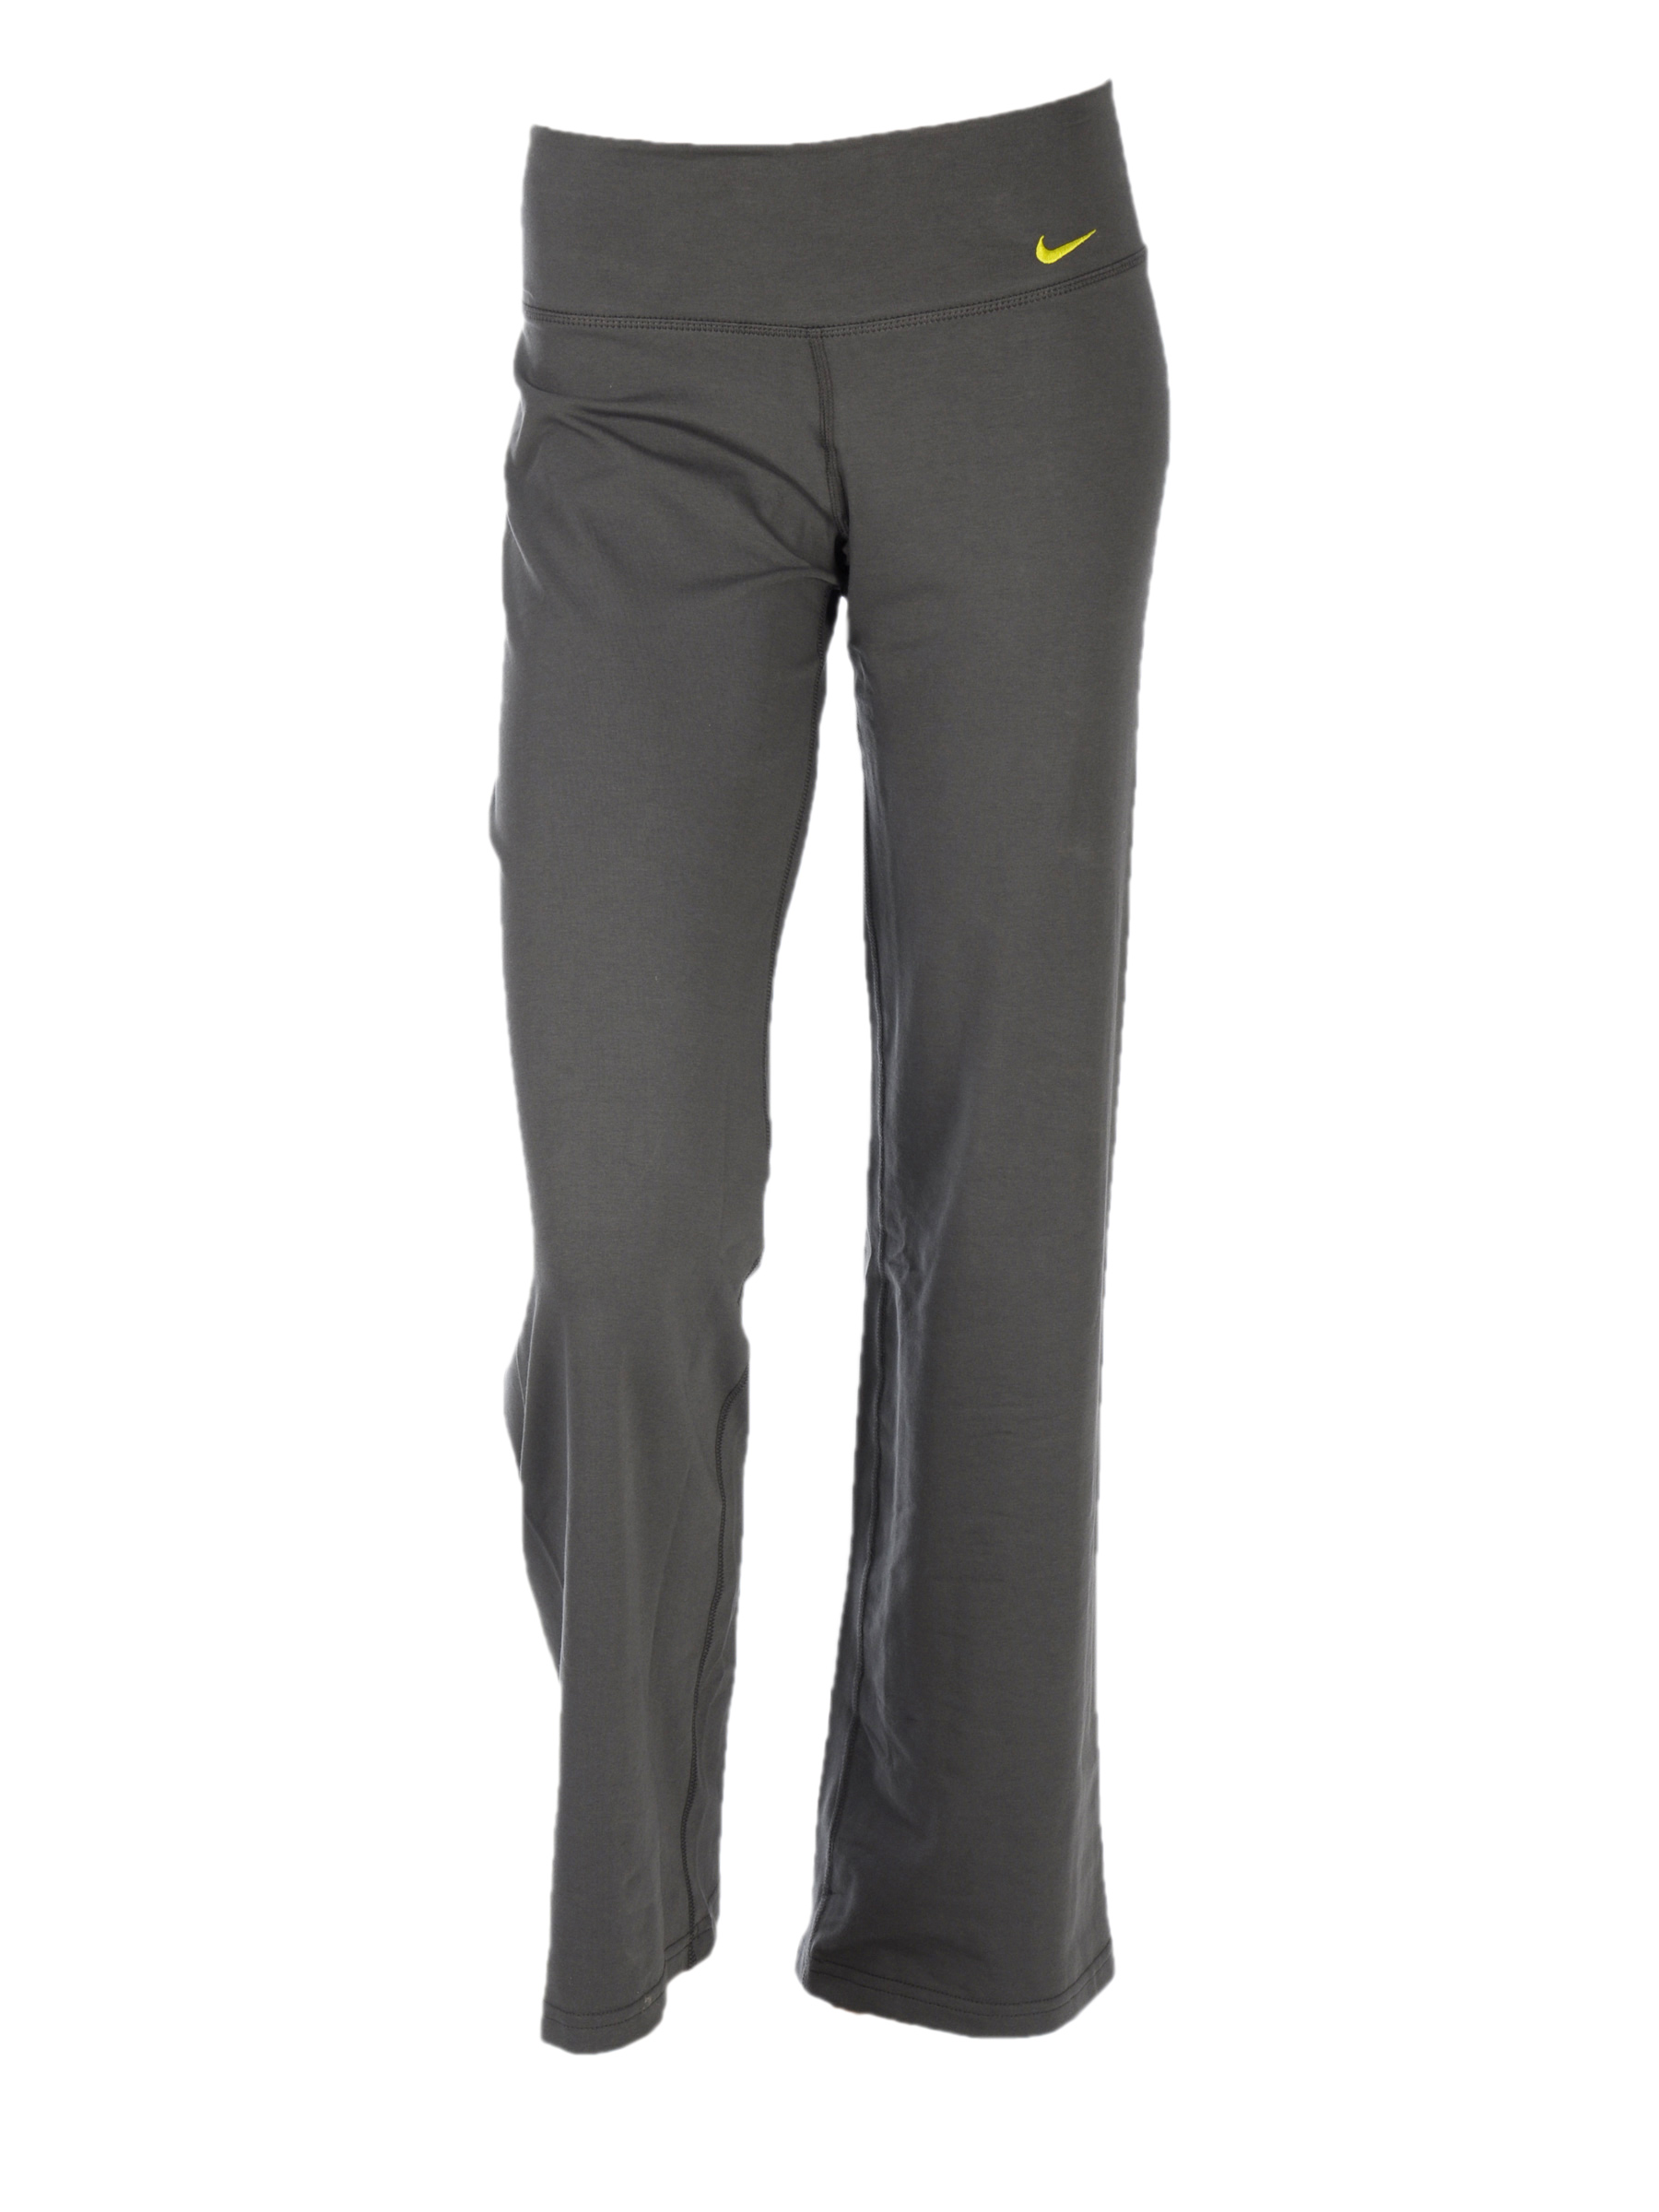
Nike Women Regular Grey Track Pants
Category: Apparel / Bottomwear / Track Pants
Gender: Women
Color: Grey
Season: Fall 2011
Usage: Sports